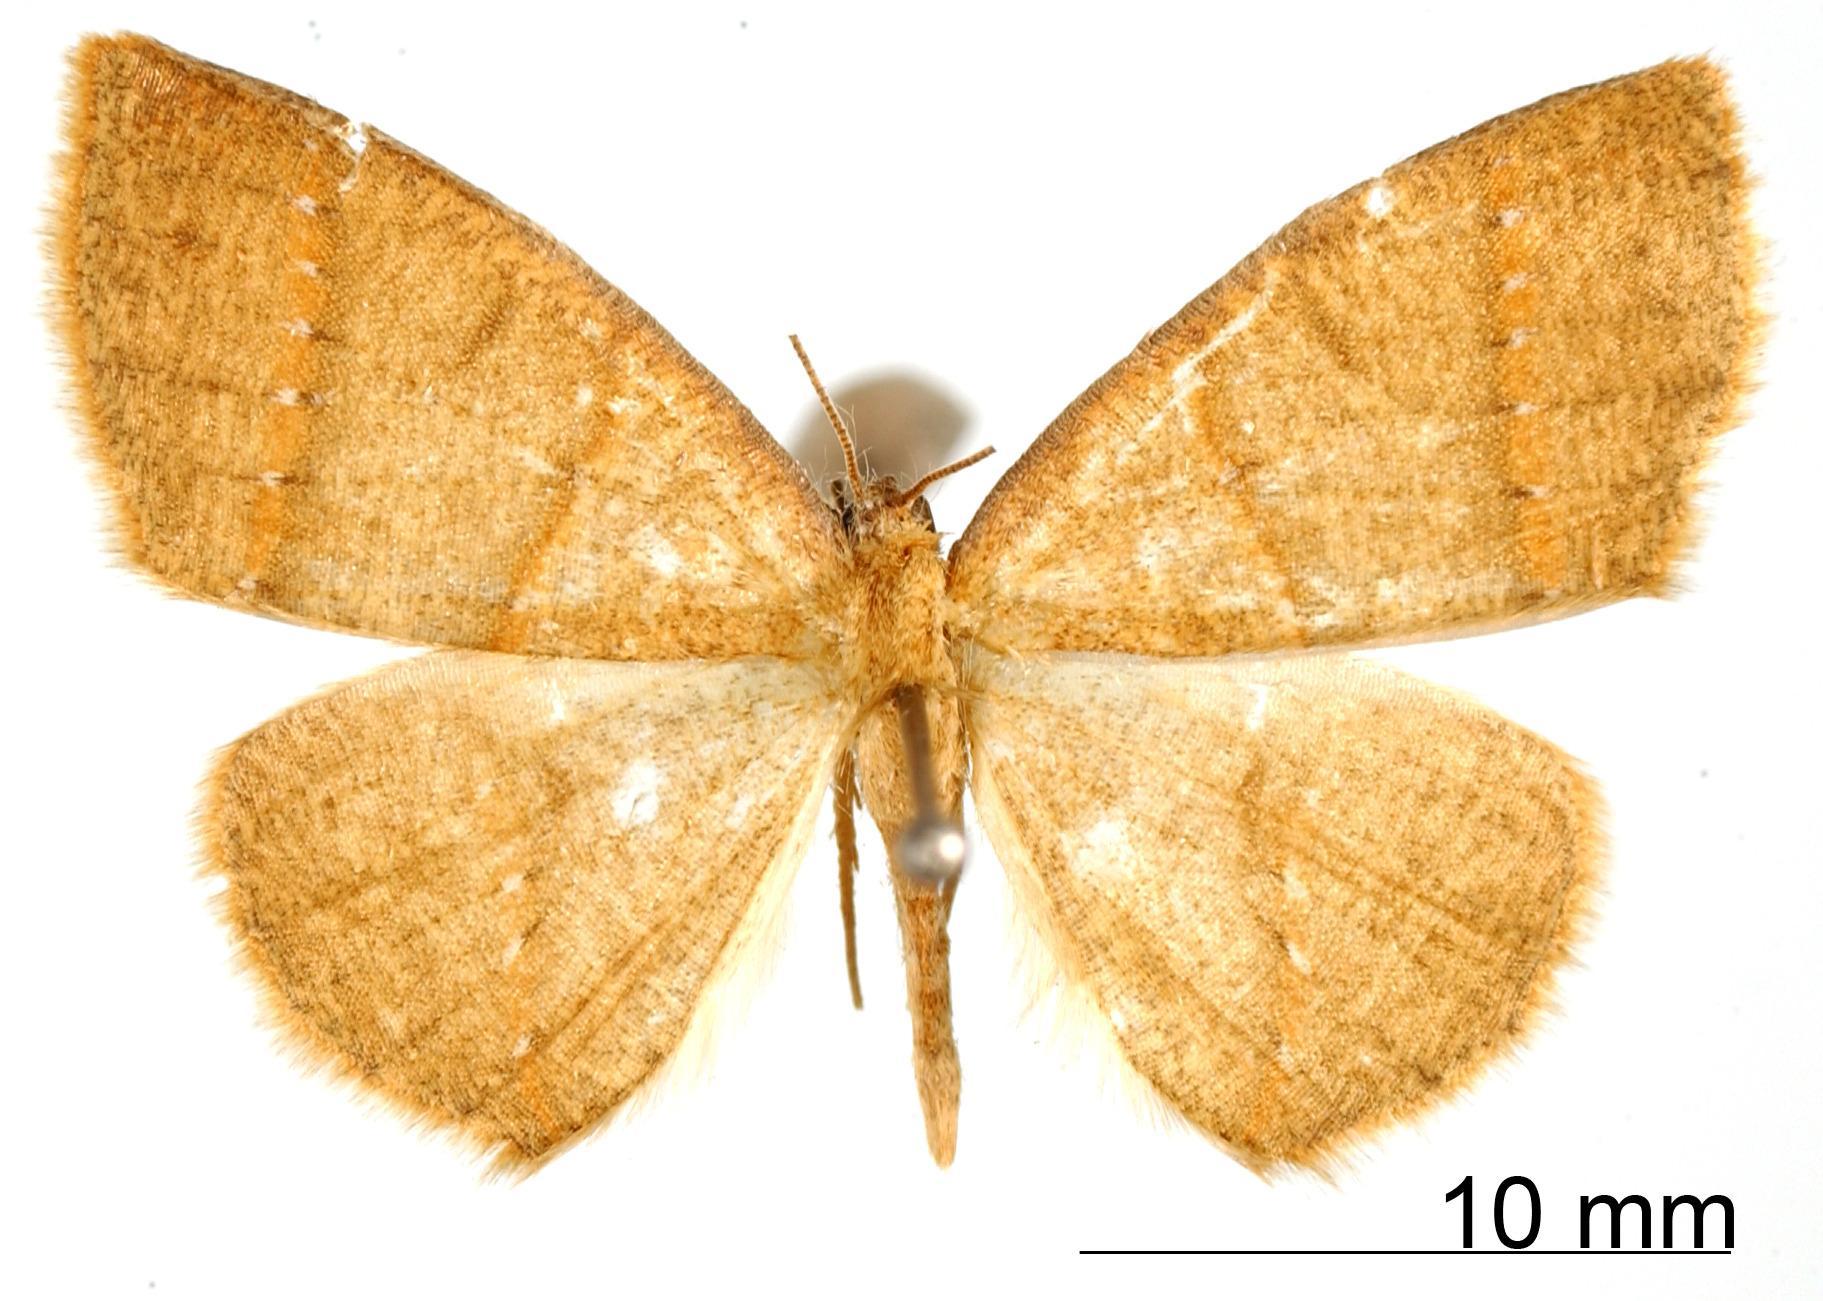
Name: Mimosema venipunctata
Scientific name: Mimosema venipunctata Dognin, 1911
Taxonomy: Animalia, Arthropoda, Insecta, Lepidoptera, Geometridae, Ennominae
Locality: Canon del Tolima, Colombia, Colombia